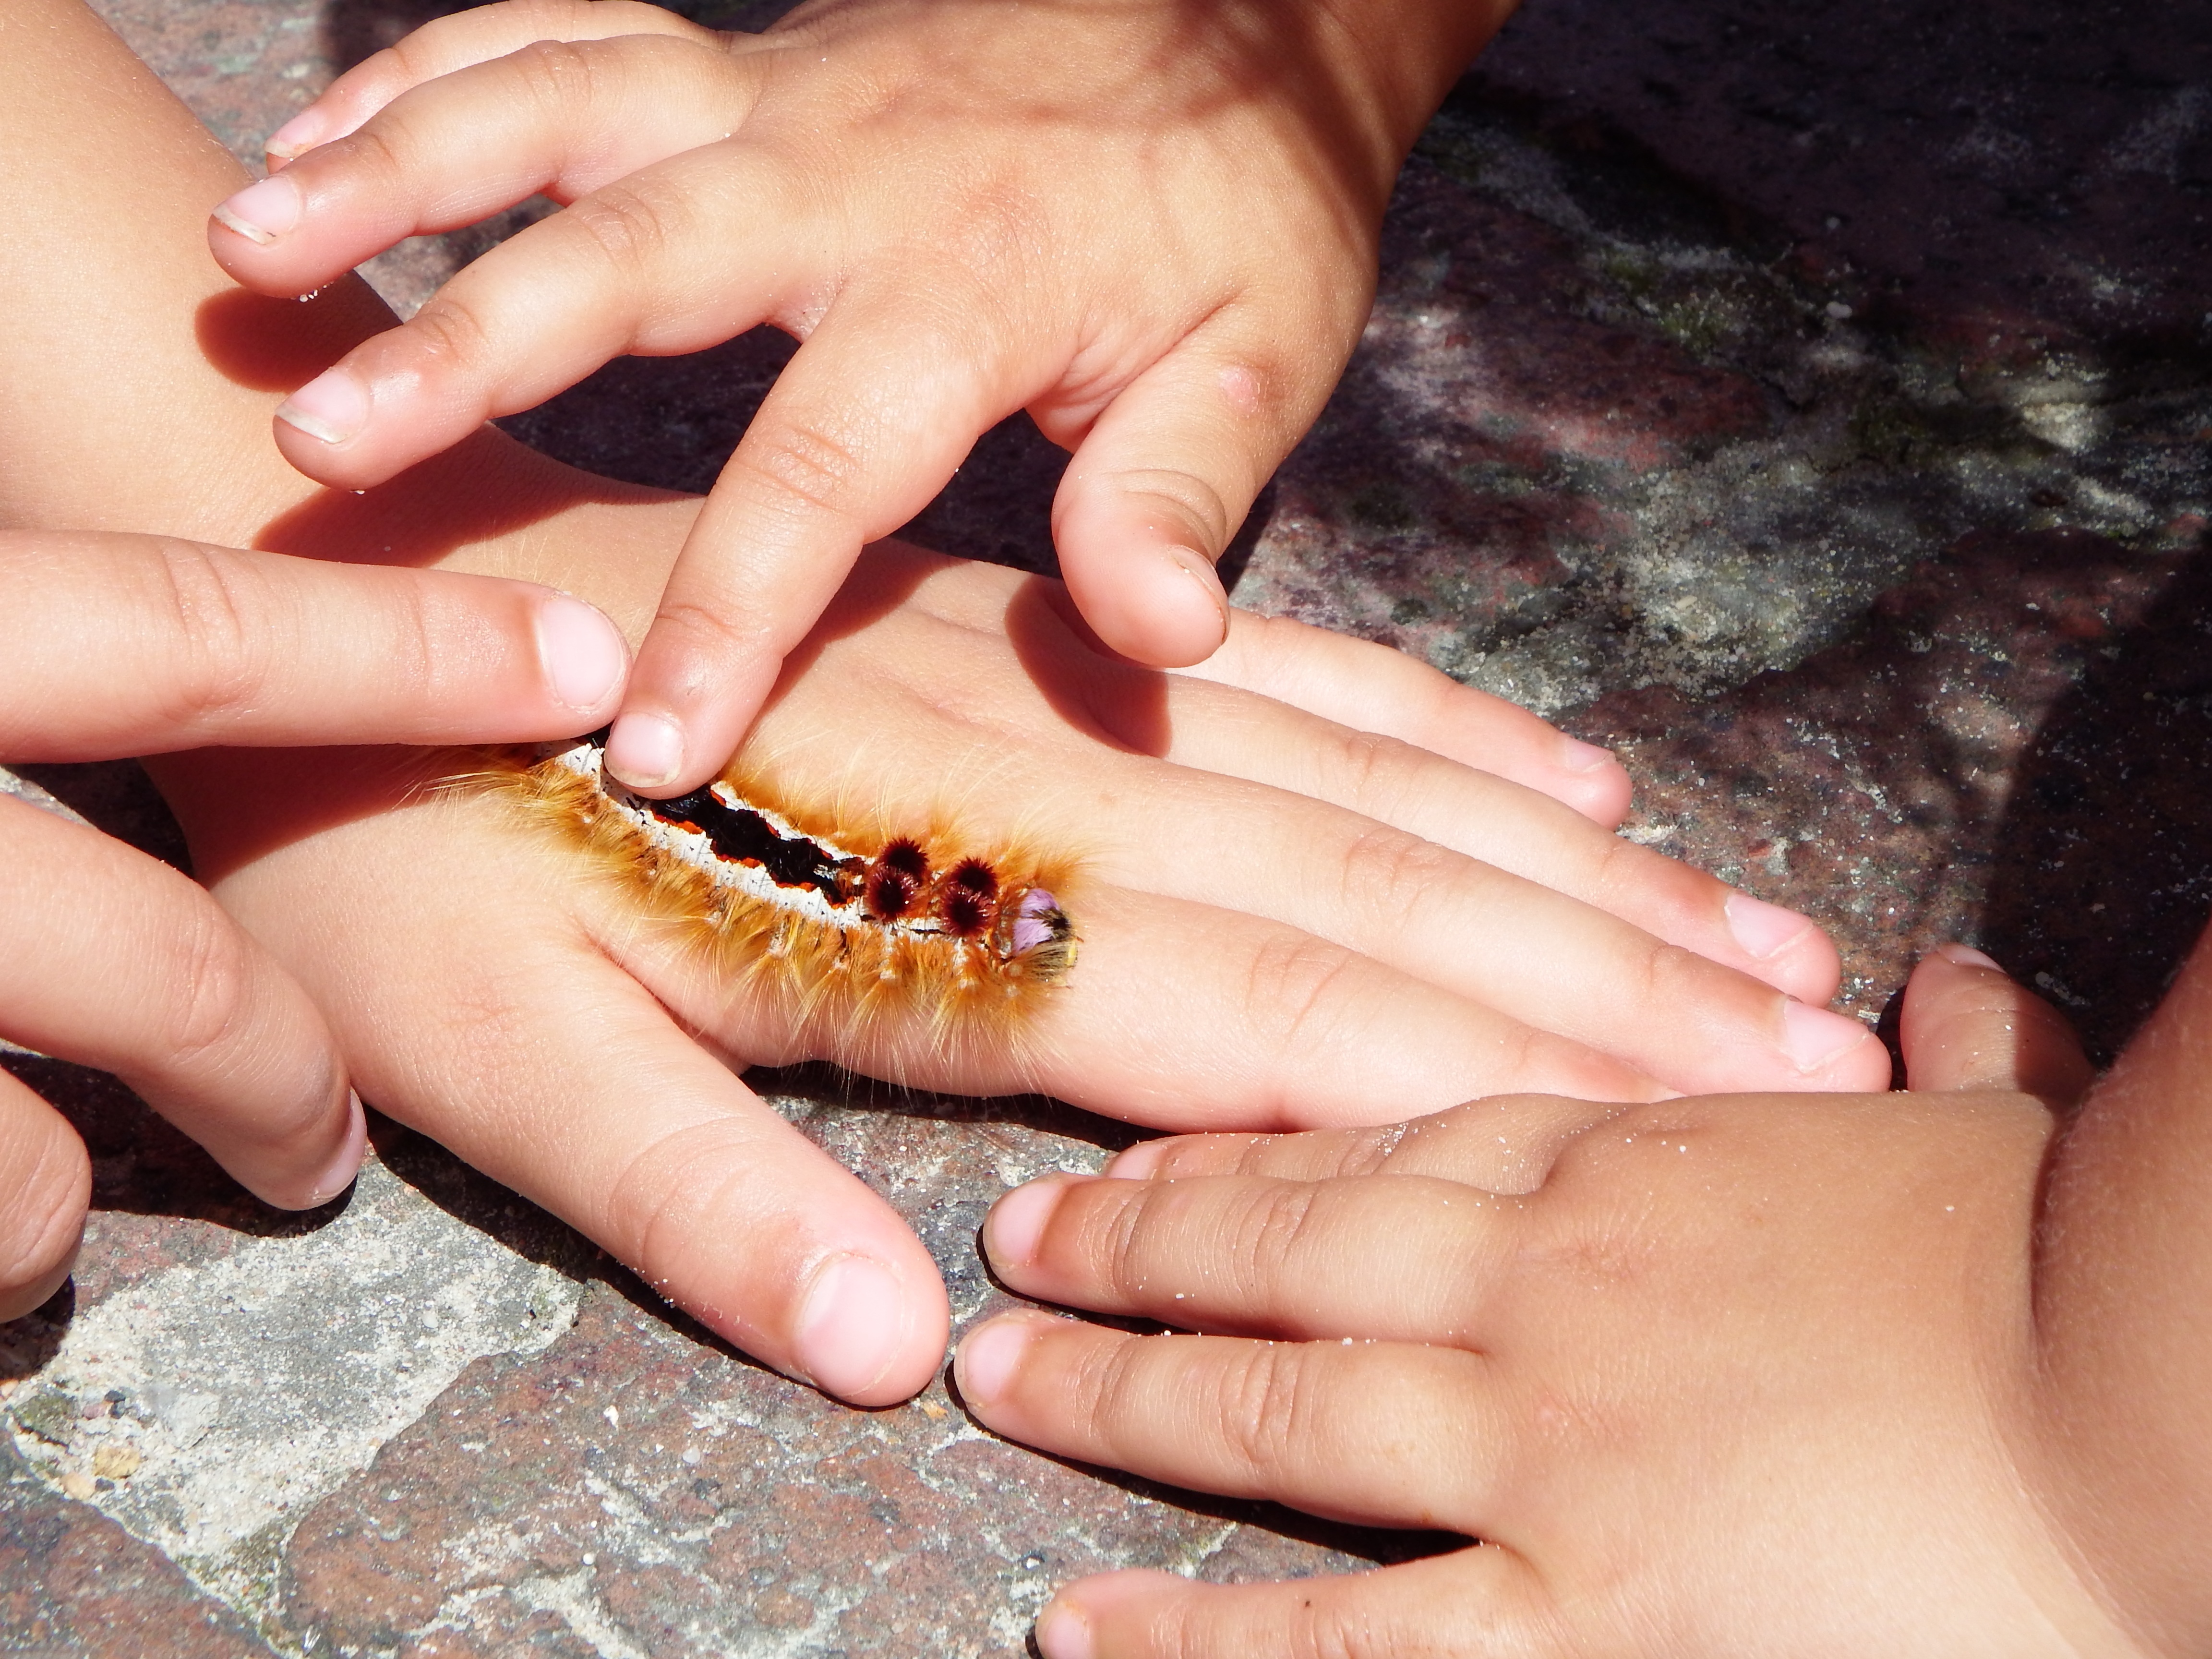
hand, leg, pattern, finger, insect, nail, invertebrate, caterpillar, manicure, kids, hands, skin, creature